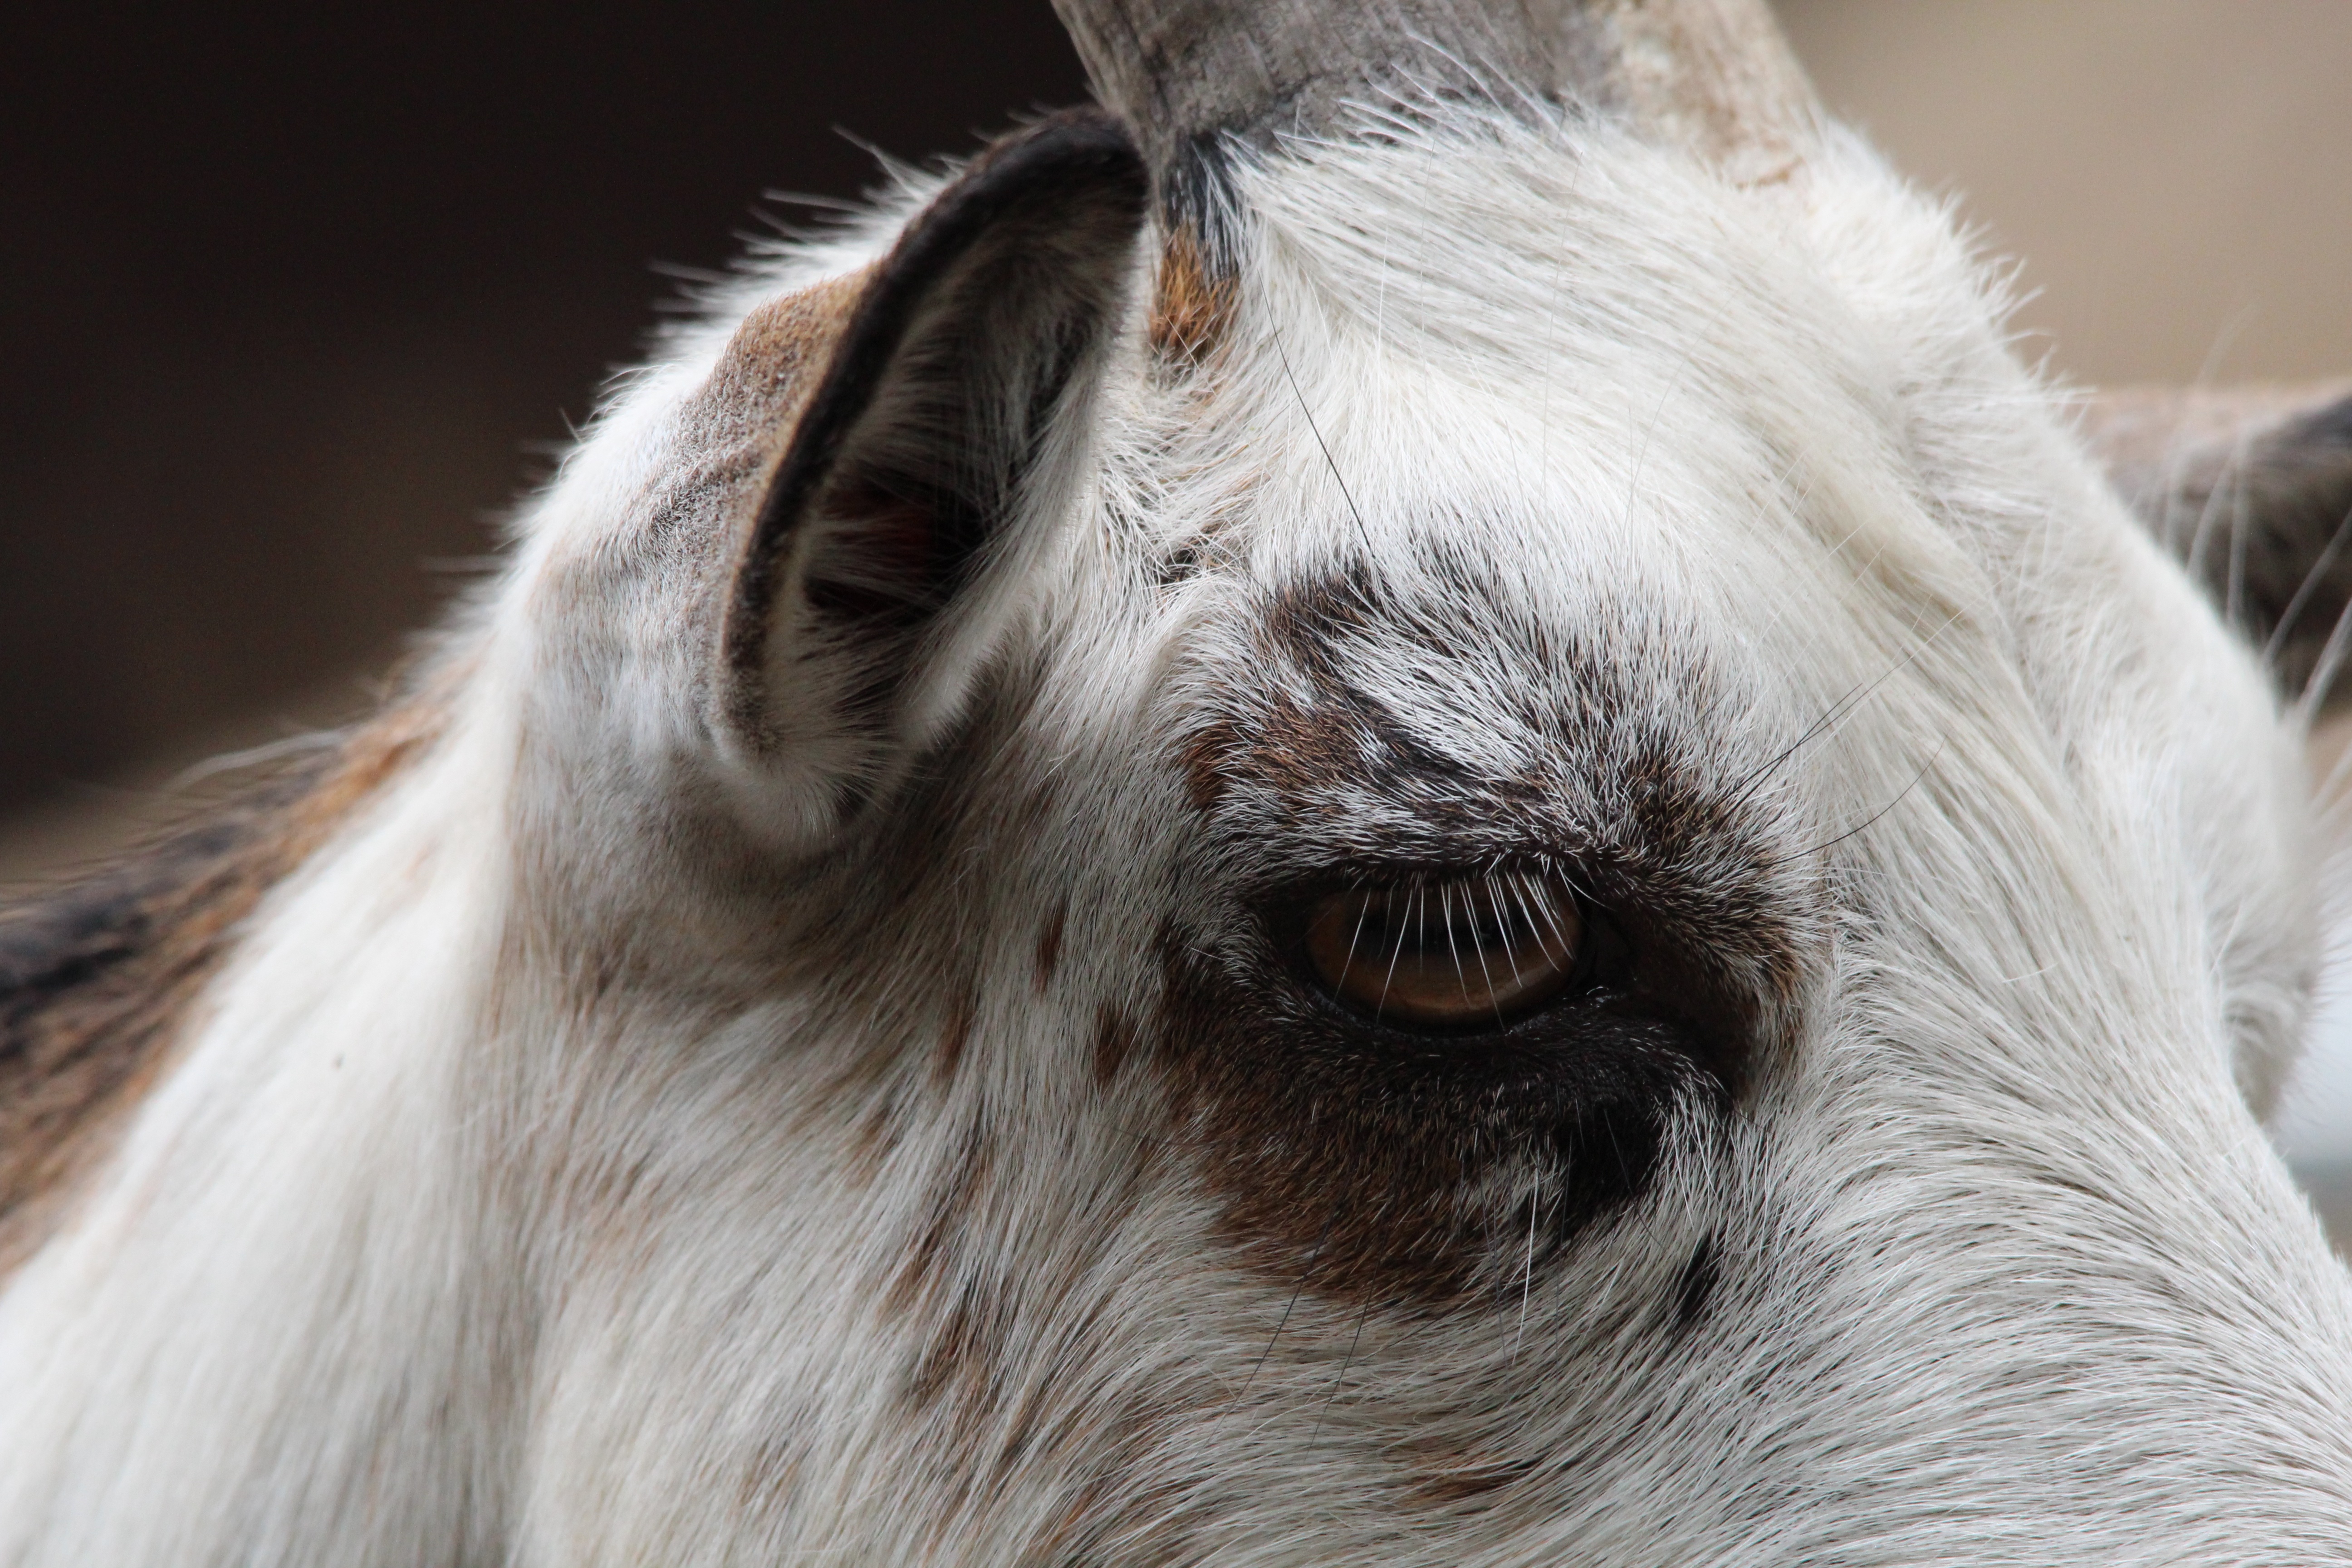
white, animal, goat, horse, mammal, stallion, mane, close, fauna, close up, llama, goats, whiskers, snout, eye, animals, head, vertebrate, camel like mammal, horse like mammal, mustang horse